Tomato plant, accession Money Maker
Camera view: bottom (45 deg); turntable rotation: 210 degrees
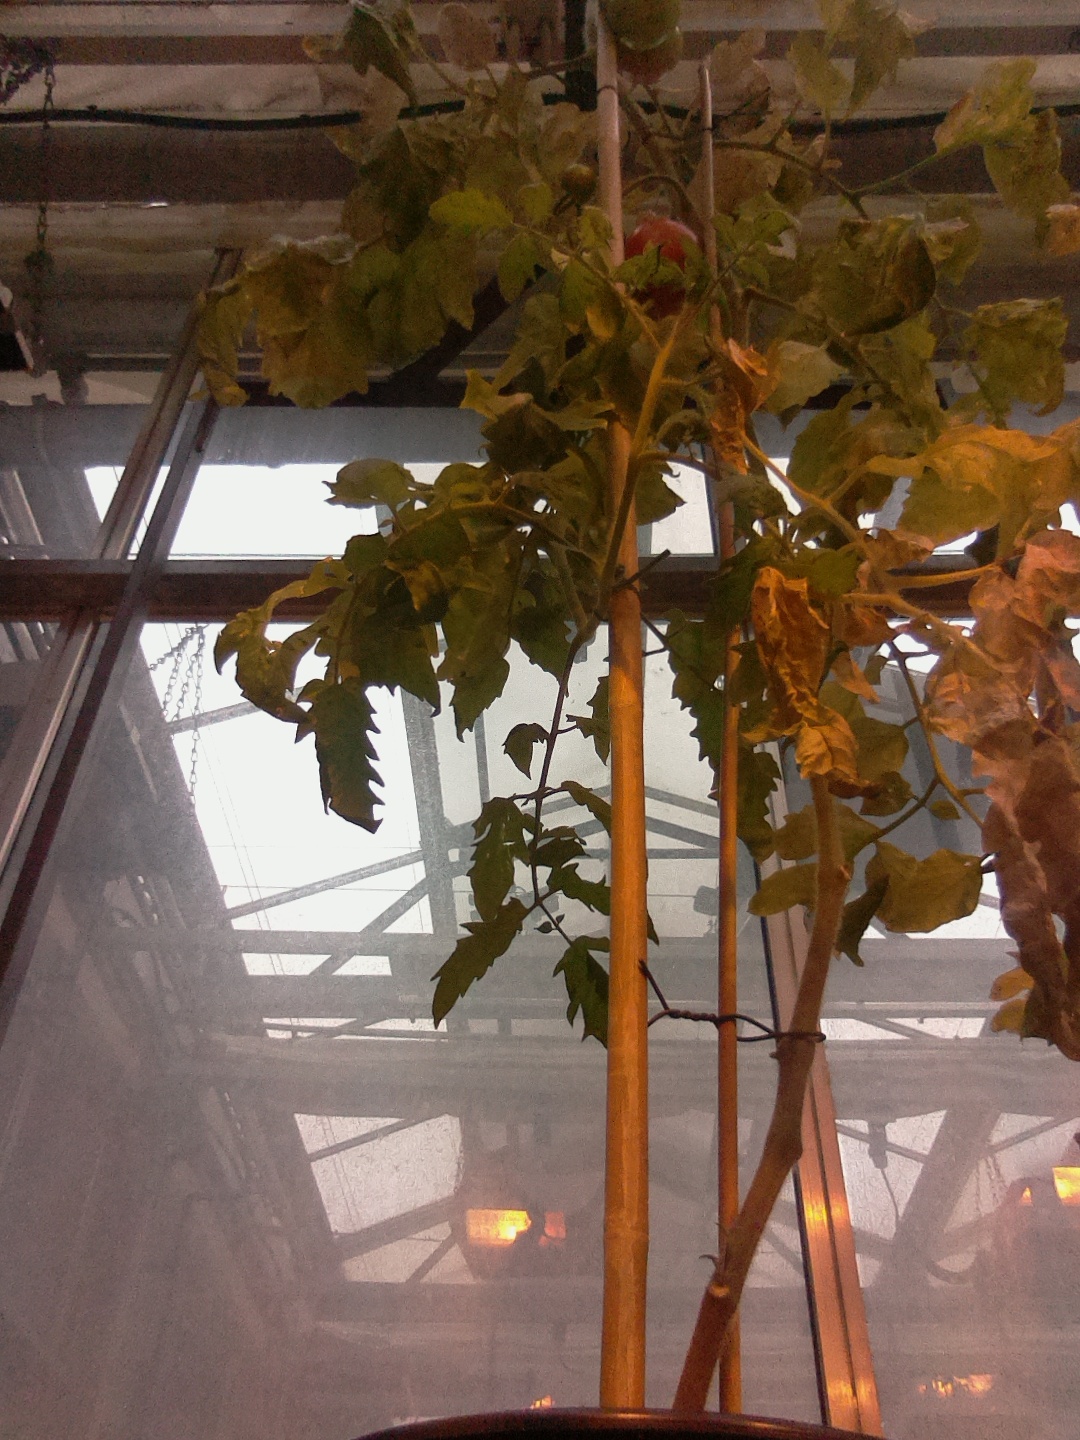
BBCH growth stage 83: 30%-40% of fruits show typical fully ripe color